Manchester State Park (Washington)

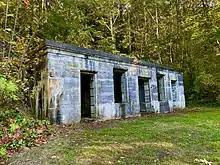
Former mining casemate at Manchester State Park

Middle Point's gun battery, Battery Mitchell, was designed to have two 3-inch rapid-fire guns as an added defense for the Rich Passage minefield. However, the guns were never fitted due to Fort Ward having the necessary gun emplacements to protect it from Bainbridge Island. Battery Mitchell's layout includes rooms where ammunition would have been stored for the guns, and rooms where soldiers would have sought protection under enemy fire. The gun battery is named after Lieutenant Robert B. Mitchell.